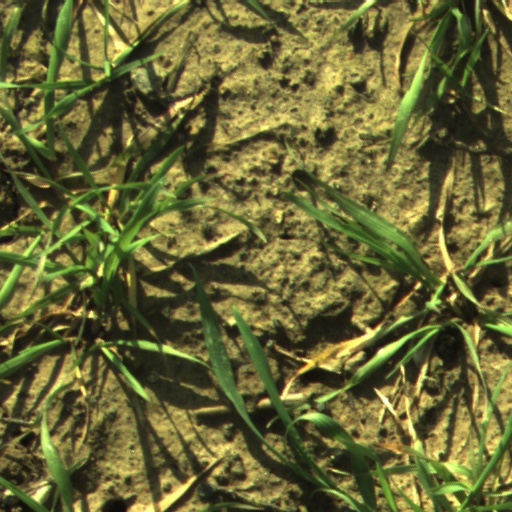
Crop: wheat